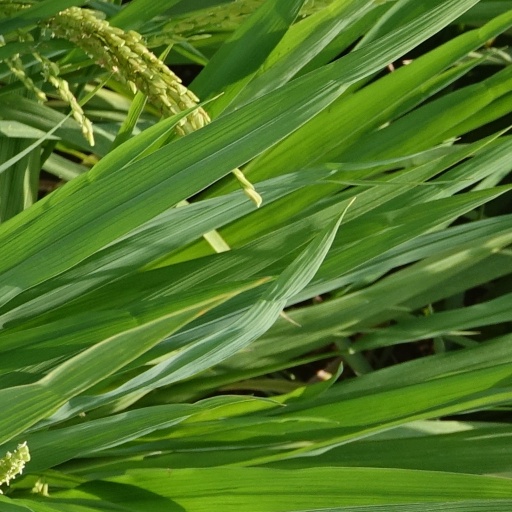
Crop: rice